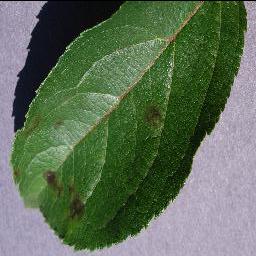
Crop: apple
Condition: scab